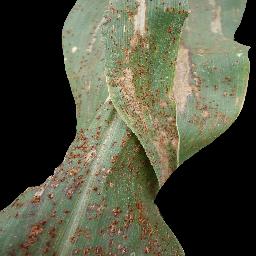
Label: Corn_(Maize)___Common_Rust